Southern Australia

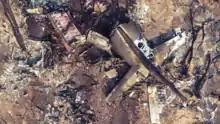
C-130 Air Tanker Wreckage Remains. 2020 NSW- Australian Bushfires. SBS News.

Australia covers 134 million hectares and as at 18 February 2020, more than 19 million hectares of land was burned. 33 people died, including the death of 3 US firefighters whose Air Tanker crashed whilst battling a bushfire in NSW. Approximately 48% of South Australia's Kangaroo Island land was burned.